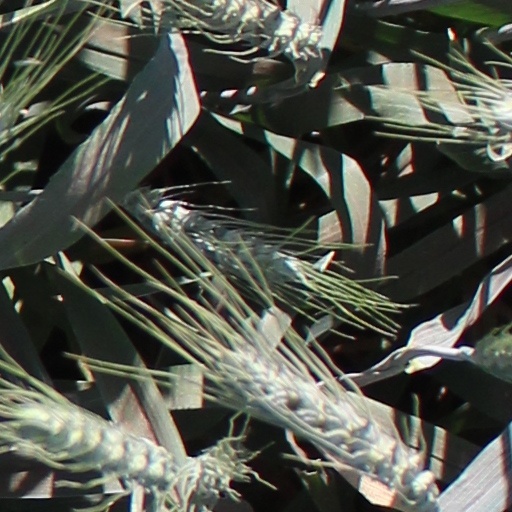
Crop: wheat